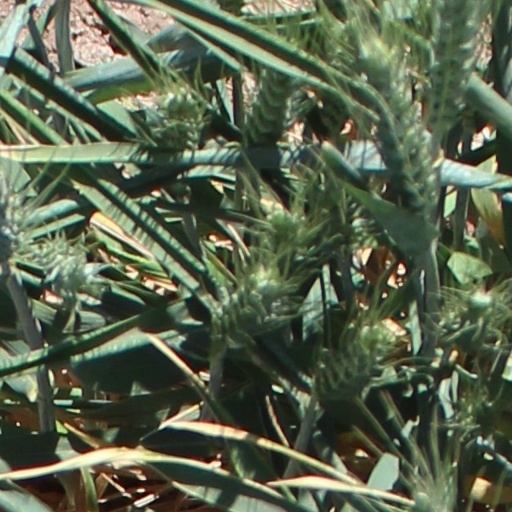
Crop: wheat